Media in Goa

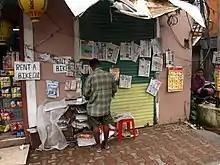
Newspapers and lotteries stall in Goa

Media in Goa refers to the newspapers, magazines, radio stations, cable and television networks and online media in India's smallest state (3700 square kilometres, population 1.6 million). Over the past two-and-half decades, the Goa-linked online media (both in the diaspora and from the region) has also grown.